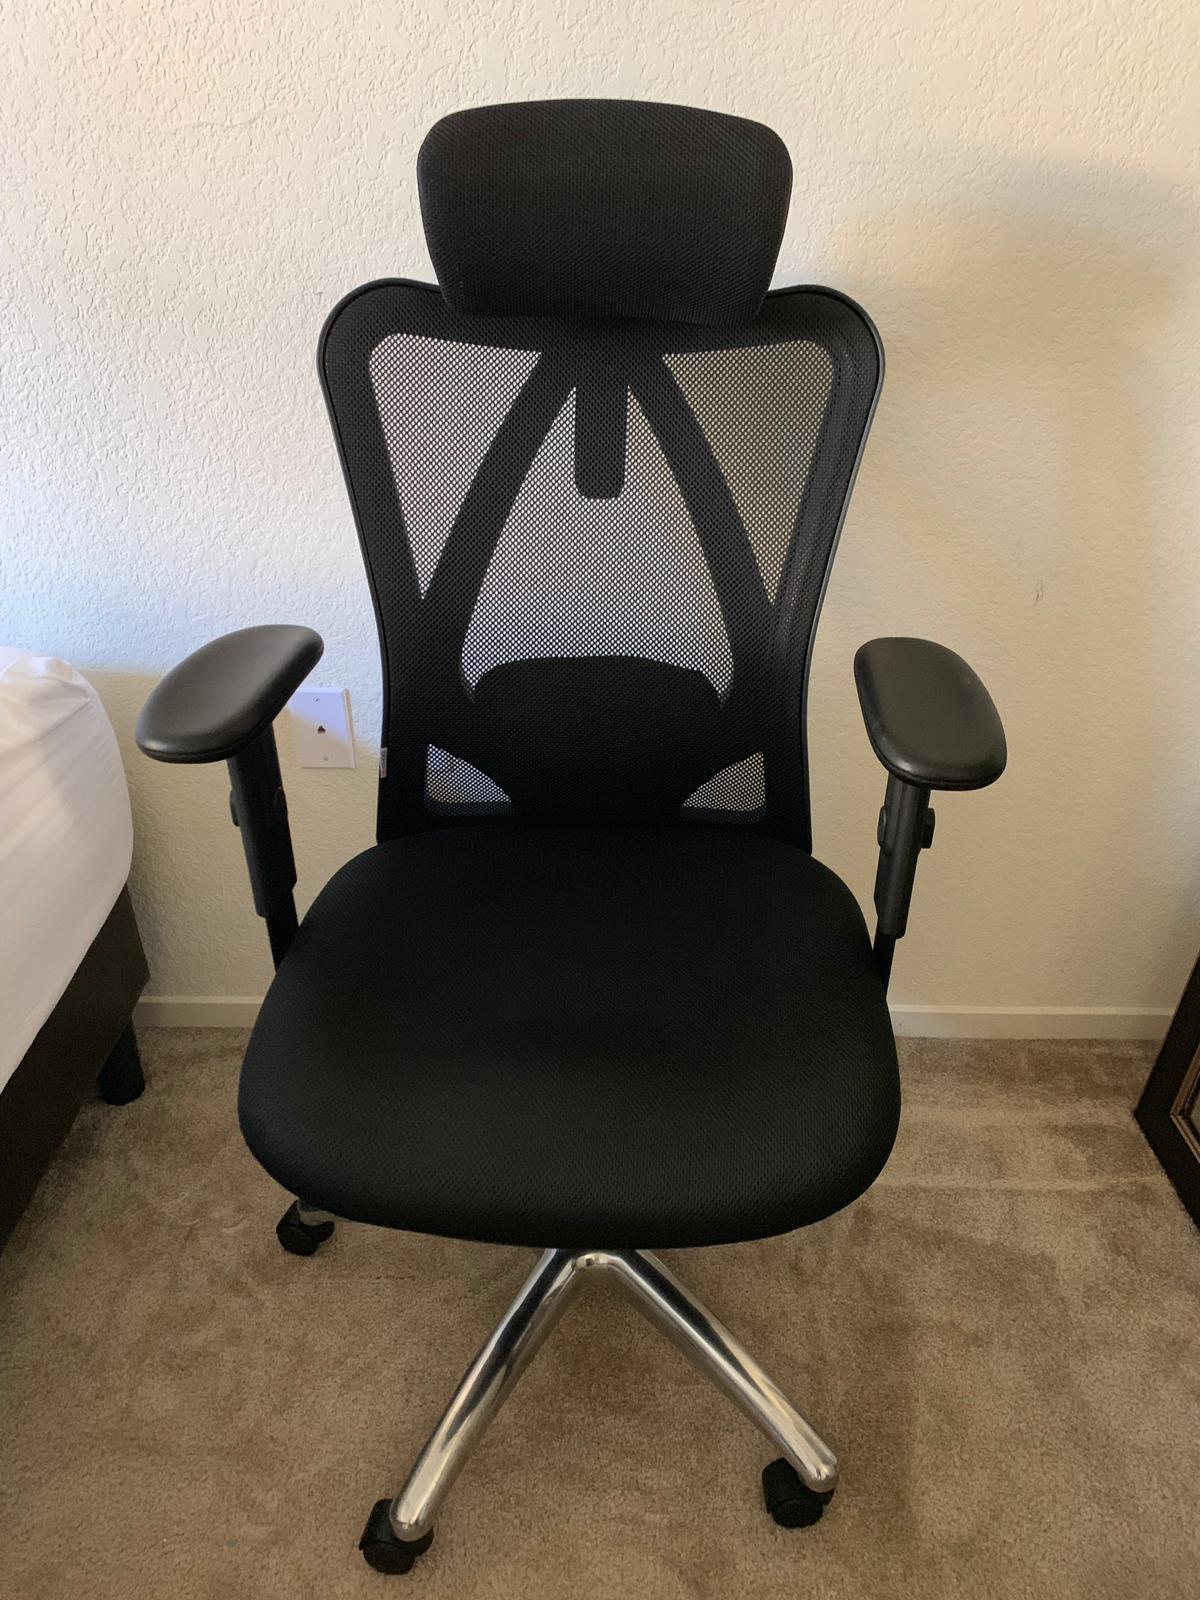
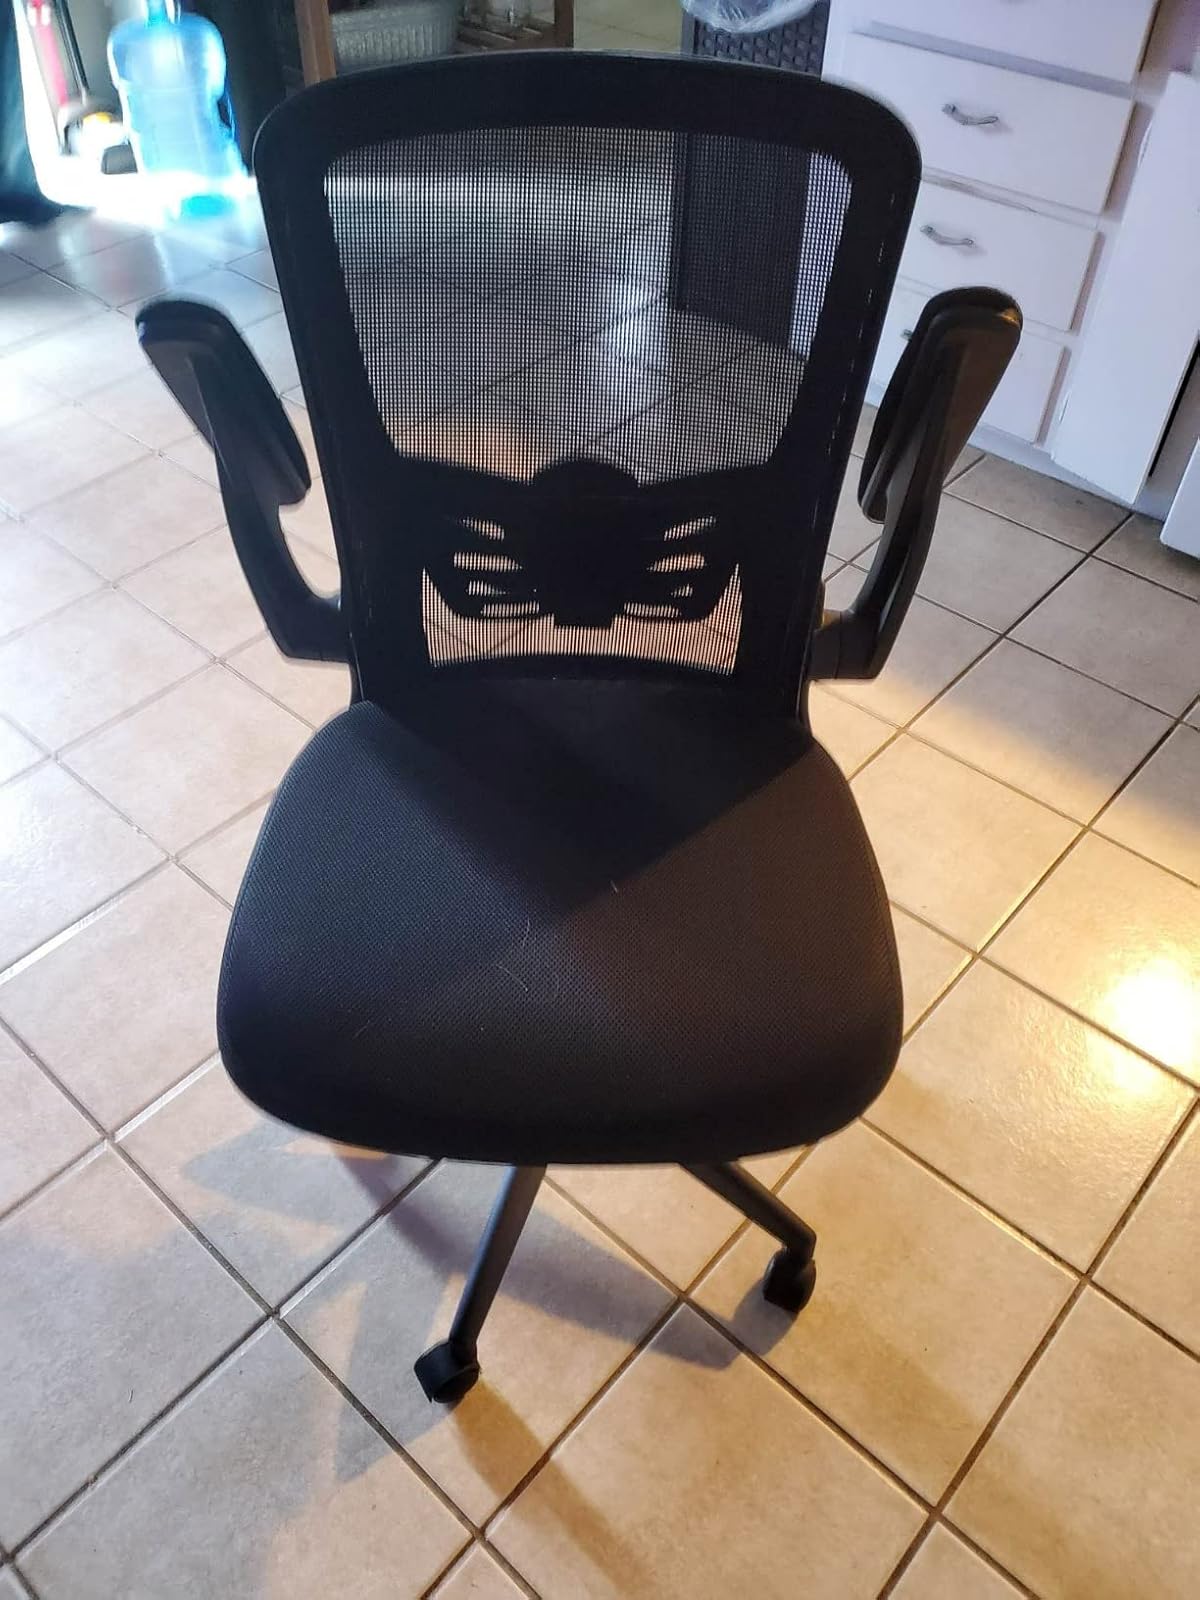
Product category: items_chair
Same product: no